Leonard Harrison State Park

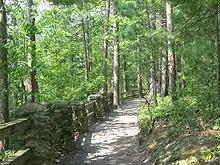
Near the upper trailhead of the Turkey Path

Leonard Harrison State Park is a destination for avid hikers, with some challenging hikes in and around the Grand Canyon of Pennsylvania. The park has of trails that feature very rugged terrain, pass close to steep cliffs, and can be slick in some areas. In 2003, the DCNR reported that 37,775 people used the trails in the park, and another 24,407 bicycled in it.